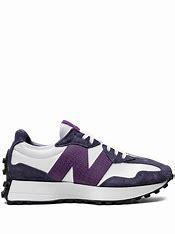
Brand: New
Model: Balance New Balance 327